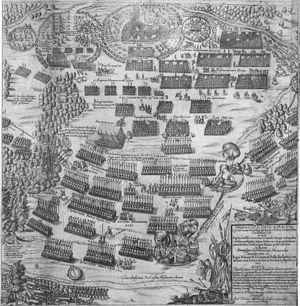
La bataille de Klouchino se déroule le 4 juillet 1610 à proximité du village éponyme, non loin de Smolensk. Elle oppose les troupes de la république des Deux Nations à celles du tsarat de Russie dans le cadre de la guerre polono-russe, durant les temps des troubles. La bataille se conclut sur une victoire des forces polono-lituaniennes, en dépit d'un rapport de forces défavorable, grâce à l'habileté tactique du Hetman Stanisław Żółkiewski et aux prouesses militaires des hussards polonais.